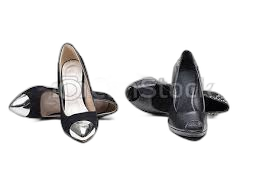
Waste category: shoes